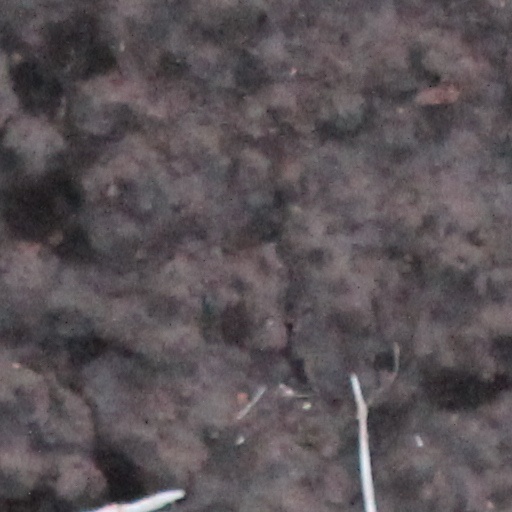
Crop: wheat